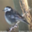
Label: bird